1935 Katanning state by-election

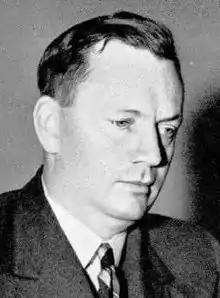
Nelson Lemmon "(pictured)", who unsuccessful contested Katanning, later entered federal politics, and was Minister for Works and Housing under Ben Chifley.

At the 1933 elections, endorsed Country Party candidates received a total of 71.15% of the vote on first preferences, while at the by-election endorsed Country candidates received 49.72% of the vote on first preferences, which amounts to a swing of –21.43 against the party. If independent Country and unendorsed Country candidates are included, the party received 86.92% of the first-preference vote, which alters the result to a swing of +15.77.